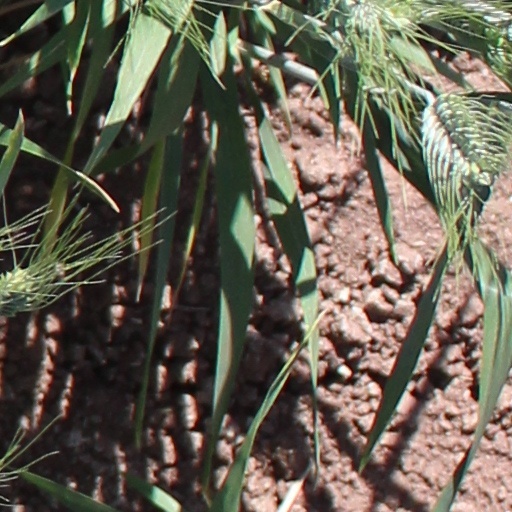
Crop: wheat